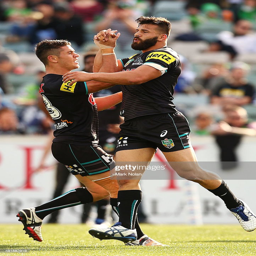
rugby player celebrates his try with rugby player during the round match .